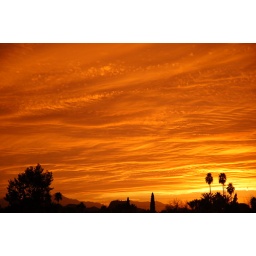
the sunset that is reflecting in the building window of the next photo